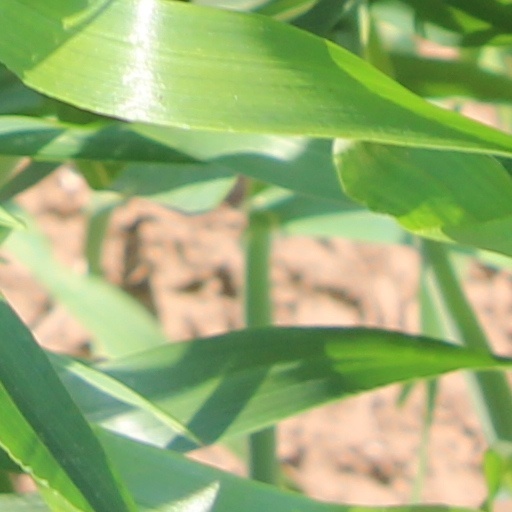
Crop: wheat